Profit (gamer)

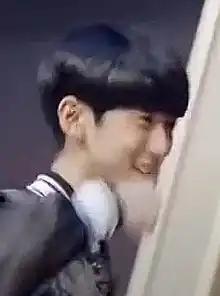

Park Joon-yeong (born November 19, 1999), better known by his online alias Profit, is a South Korean former professional "Overwatch" player. Profit began professional play with GC Busan, won OGN APEX Season 4, and was named the APEX Finals most valuable player. Park signed with the London Spitfire of the Overwatch League (OWL) for its inaugural season in 2018. He won the league's first Grand Finals with the Spitfire, after they defeated the Philadelphia Fusion, and was named the Grand Finals most valuable player. Profit was then signed by the Seoul Dynasty for the 2020 season, where he played for three seasons. In February 2024, Profit announced his retirement.